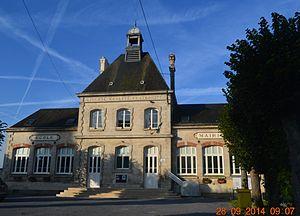
Aizy est une localité de la commune d'Aizy-Jouy, dont elle est le chef-lieu, et une ancienne commune française, située dans le département de l'Aisne en région Hauts-de-France.
Aizy-Jouy est une commune française située dans le département de l'Aisne, en région Hauts-de-France.